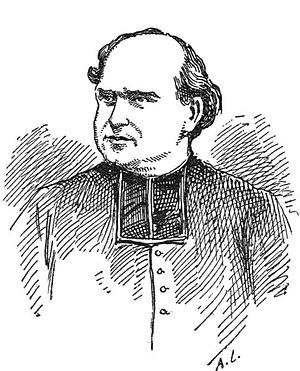
L'abbé Garnier.
L’Union nationale est un mouvement politique catholique, nationaliste, antimaçonnique et antisémite français de la fin du XIXᵉ siècle.